Sokoto (city)

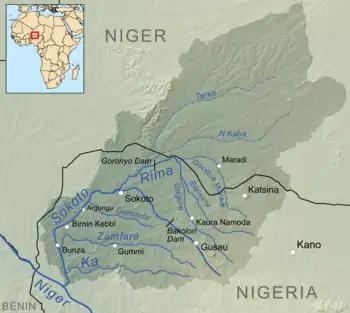
Sokoto river basin, showing location of the city

Sokoto is a major city located in extreme north-western Nigeria, near the confluence of the Sokoto River and the Rima River. As of 2006, it had a population of over 427,760. Sokoto is the modern-day capital of Sokoto State and was previously the capital of the north-western states. Modern Sokoto is known for trading sheepskins, cattle hides, leather crafts (a significant export), kola nuts and goatskins.